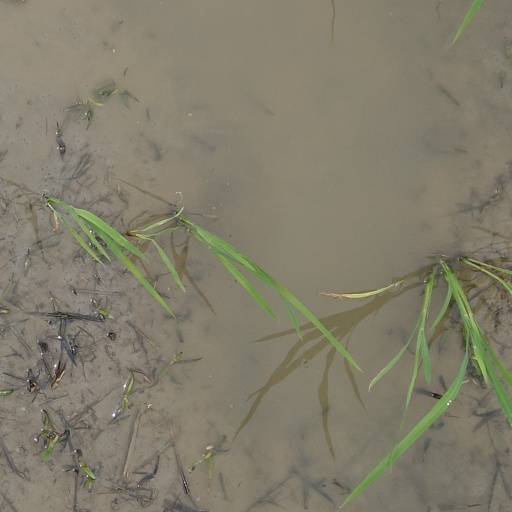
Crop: rice